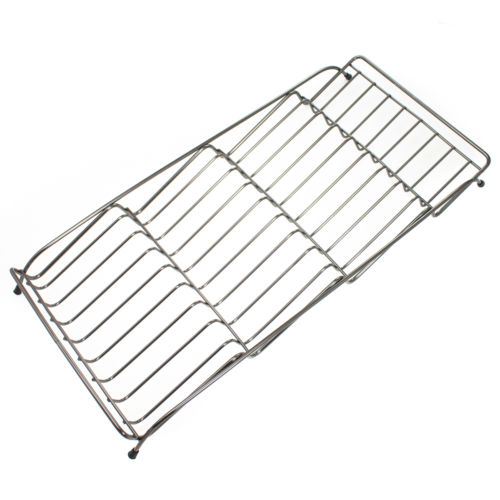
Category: cabinet